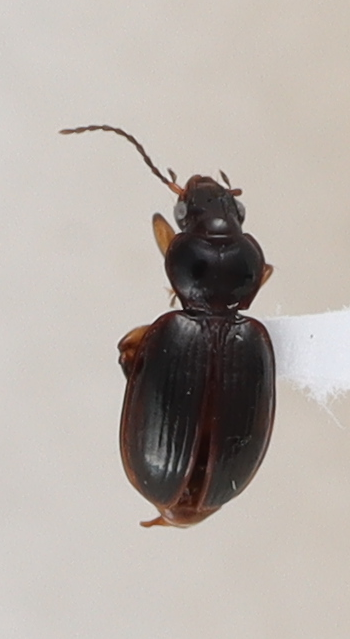
Scientific name: Mecyclothorax konanus
Plot: 14
Trap: E
Collected: 20240731